Irish Citizen Army

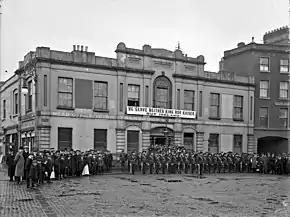
Irish Citizen Army group outside ICA HQ Liberty Hall under a banner which reads "We serve neither King nor Kaiser, but Ireland!”

Members of the Irish Citizen Army including Kit Poole (2nd from left) Capt Joseph Byrne (left)